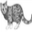
Label: cat